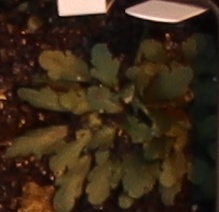
Label: Horseweed